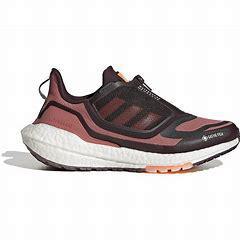
Brand: Adidas
Model: Ultraboost 22 Lauf